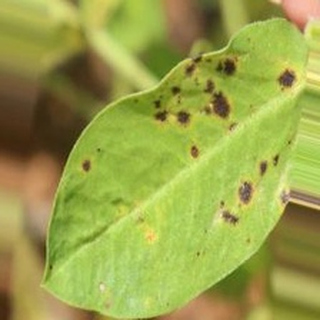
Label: groundnut_late_leaf_spot